Symbiosis

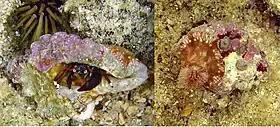
Hermit crab, "Calcinus laevimanus", with sea anemone

Mutualism or interspecies reciprocal altruism is a long-term relationship between individuals of different species where both individuals benefit. Mutualistic relationships may be either obligate for both species, obligate for one but facultative for the other, or facultative for both.